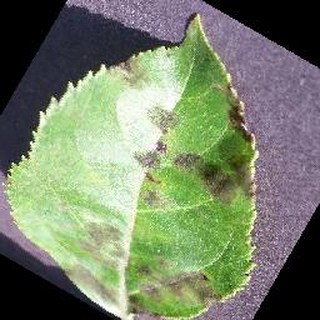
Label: apple_apple_scab